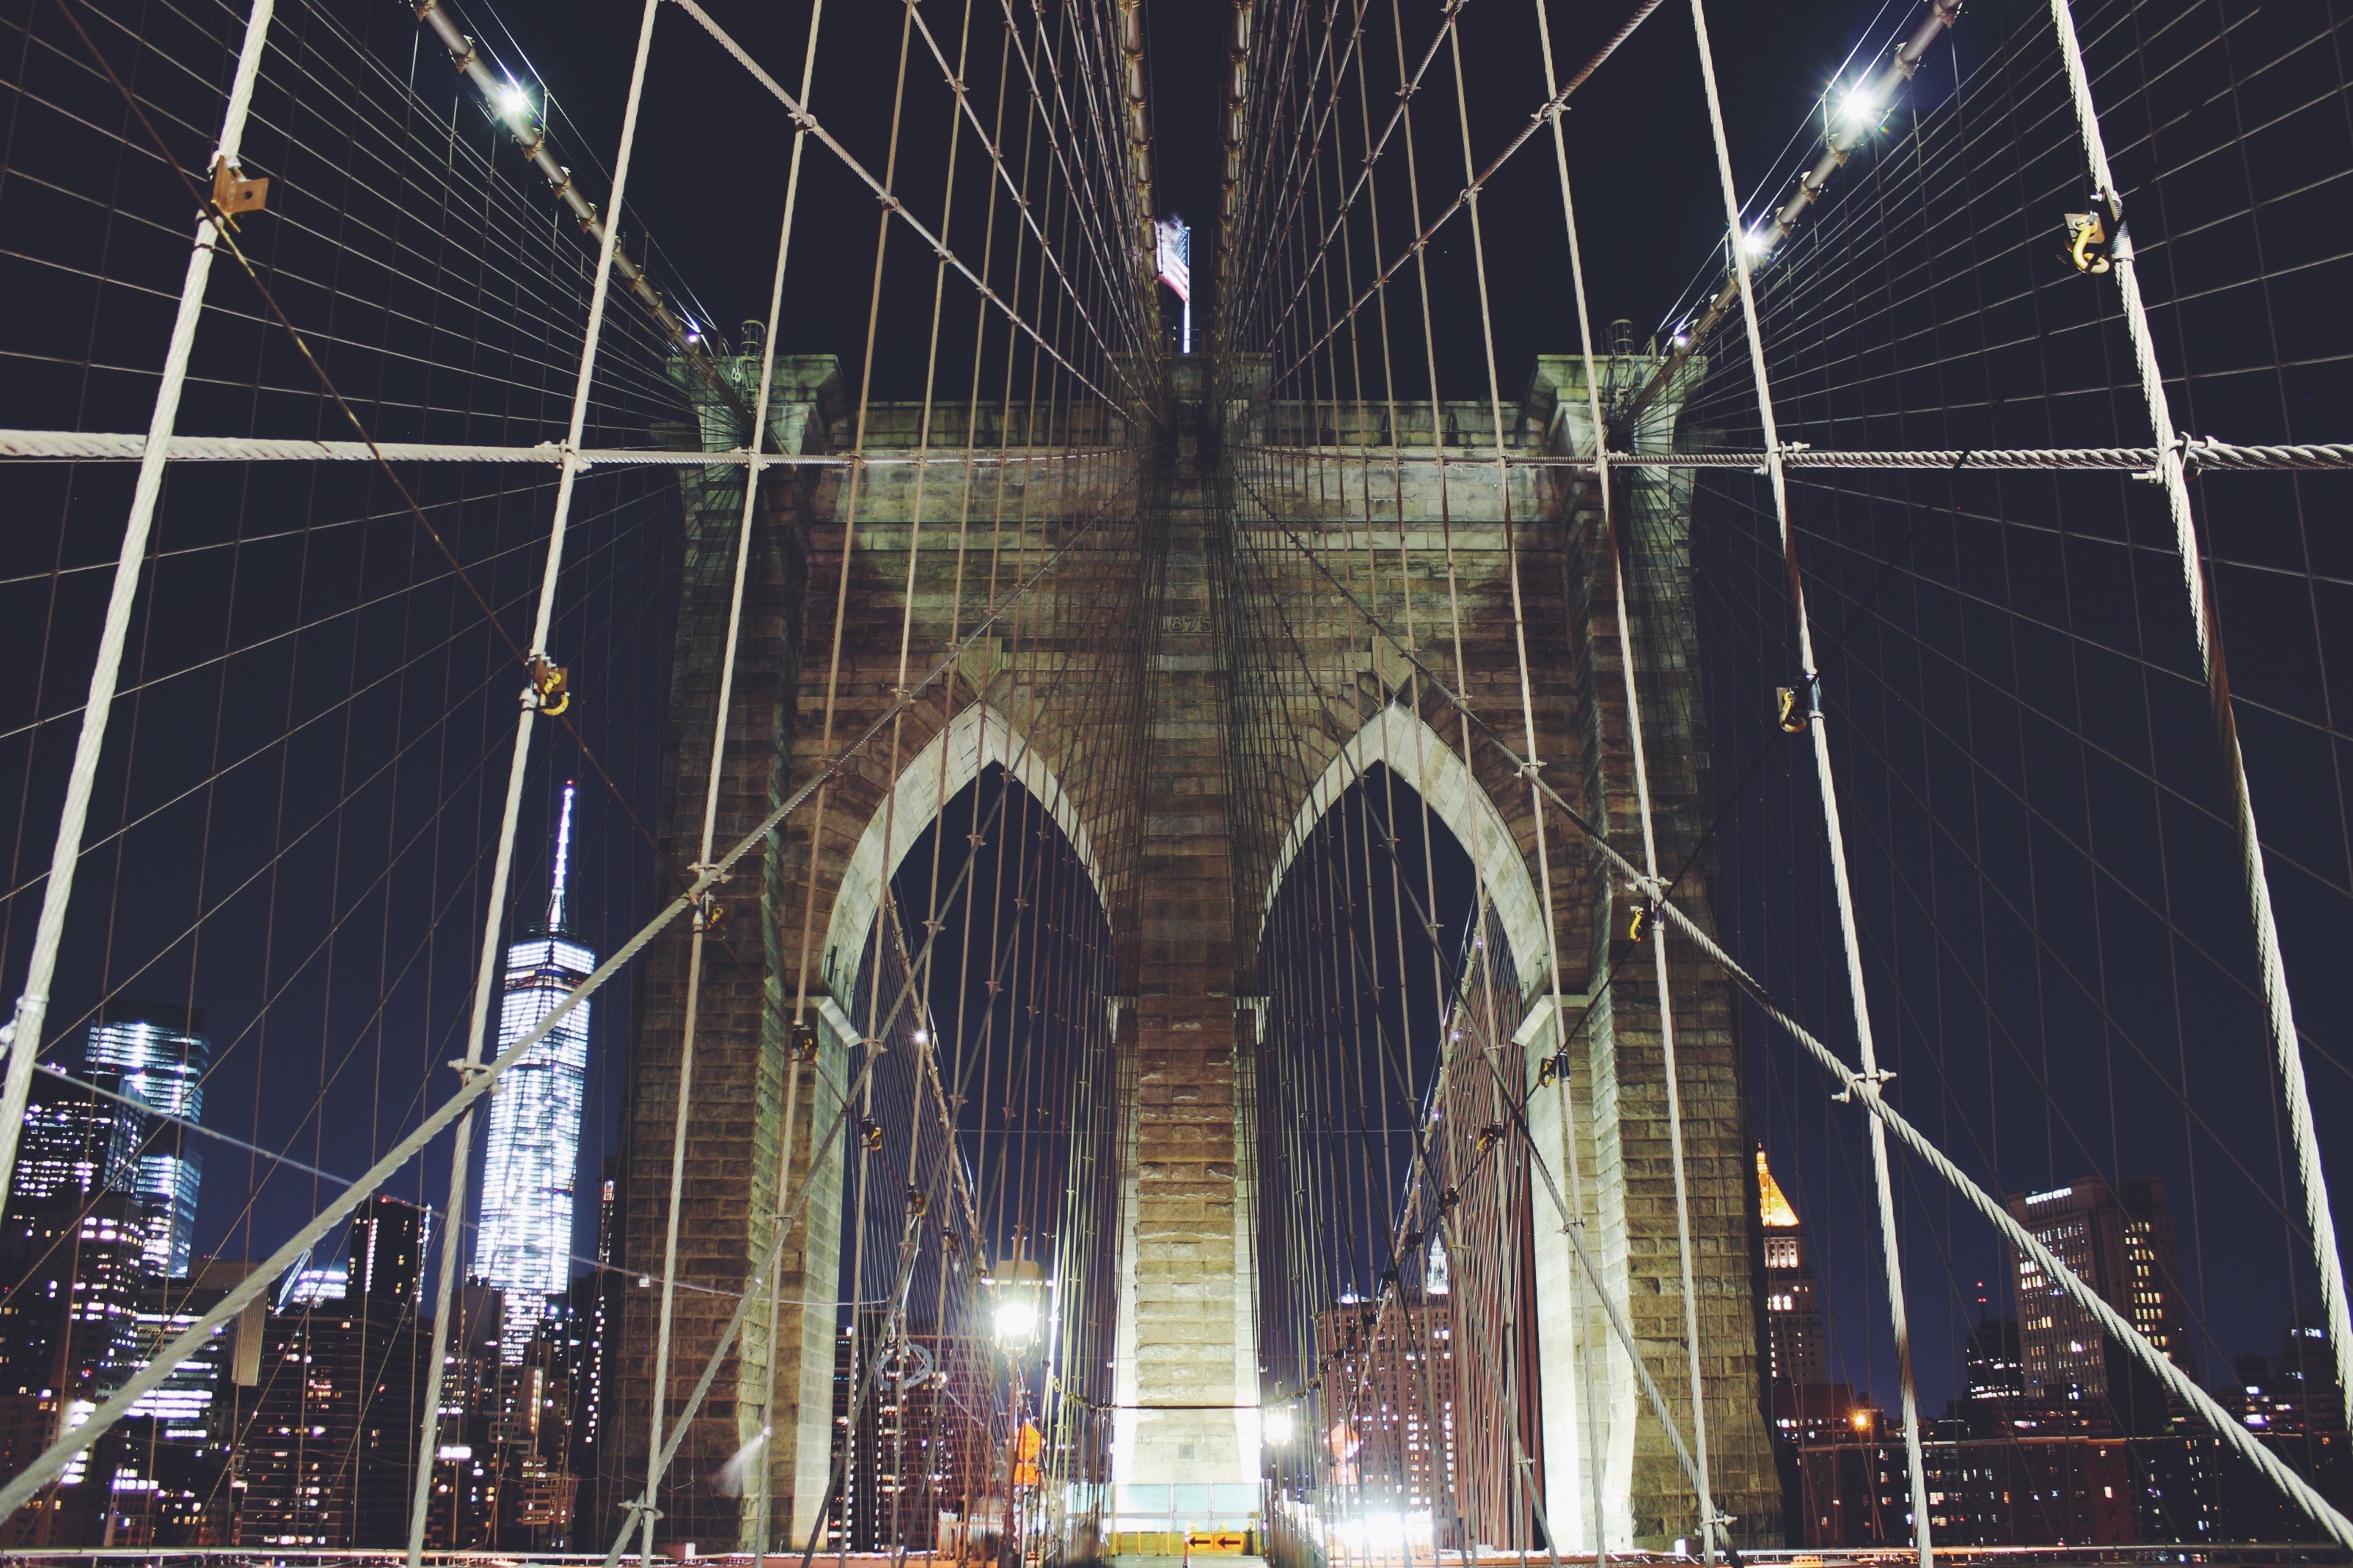
water, architecture, bridge, skyline, night, city, skyscraper, urban, new york, river, manhattan, cityscape, downtown, suspension bridge, pillar, brooklyn bridge, landmark, brooklyn, metropolitan, illuminated, pylon, symmetry, cables, metropolis, hudson, urban area